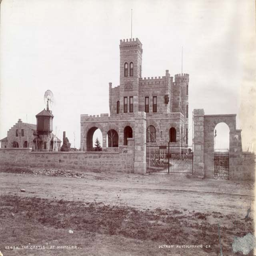
the castle soon after completion .